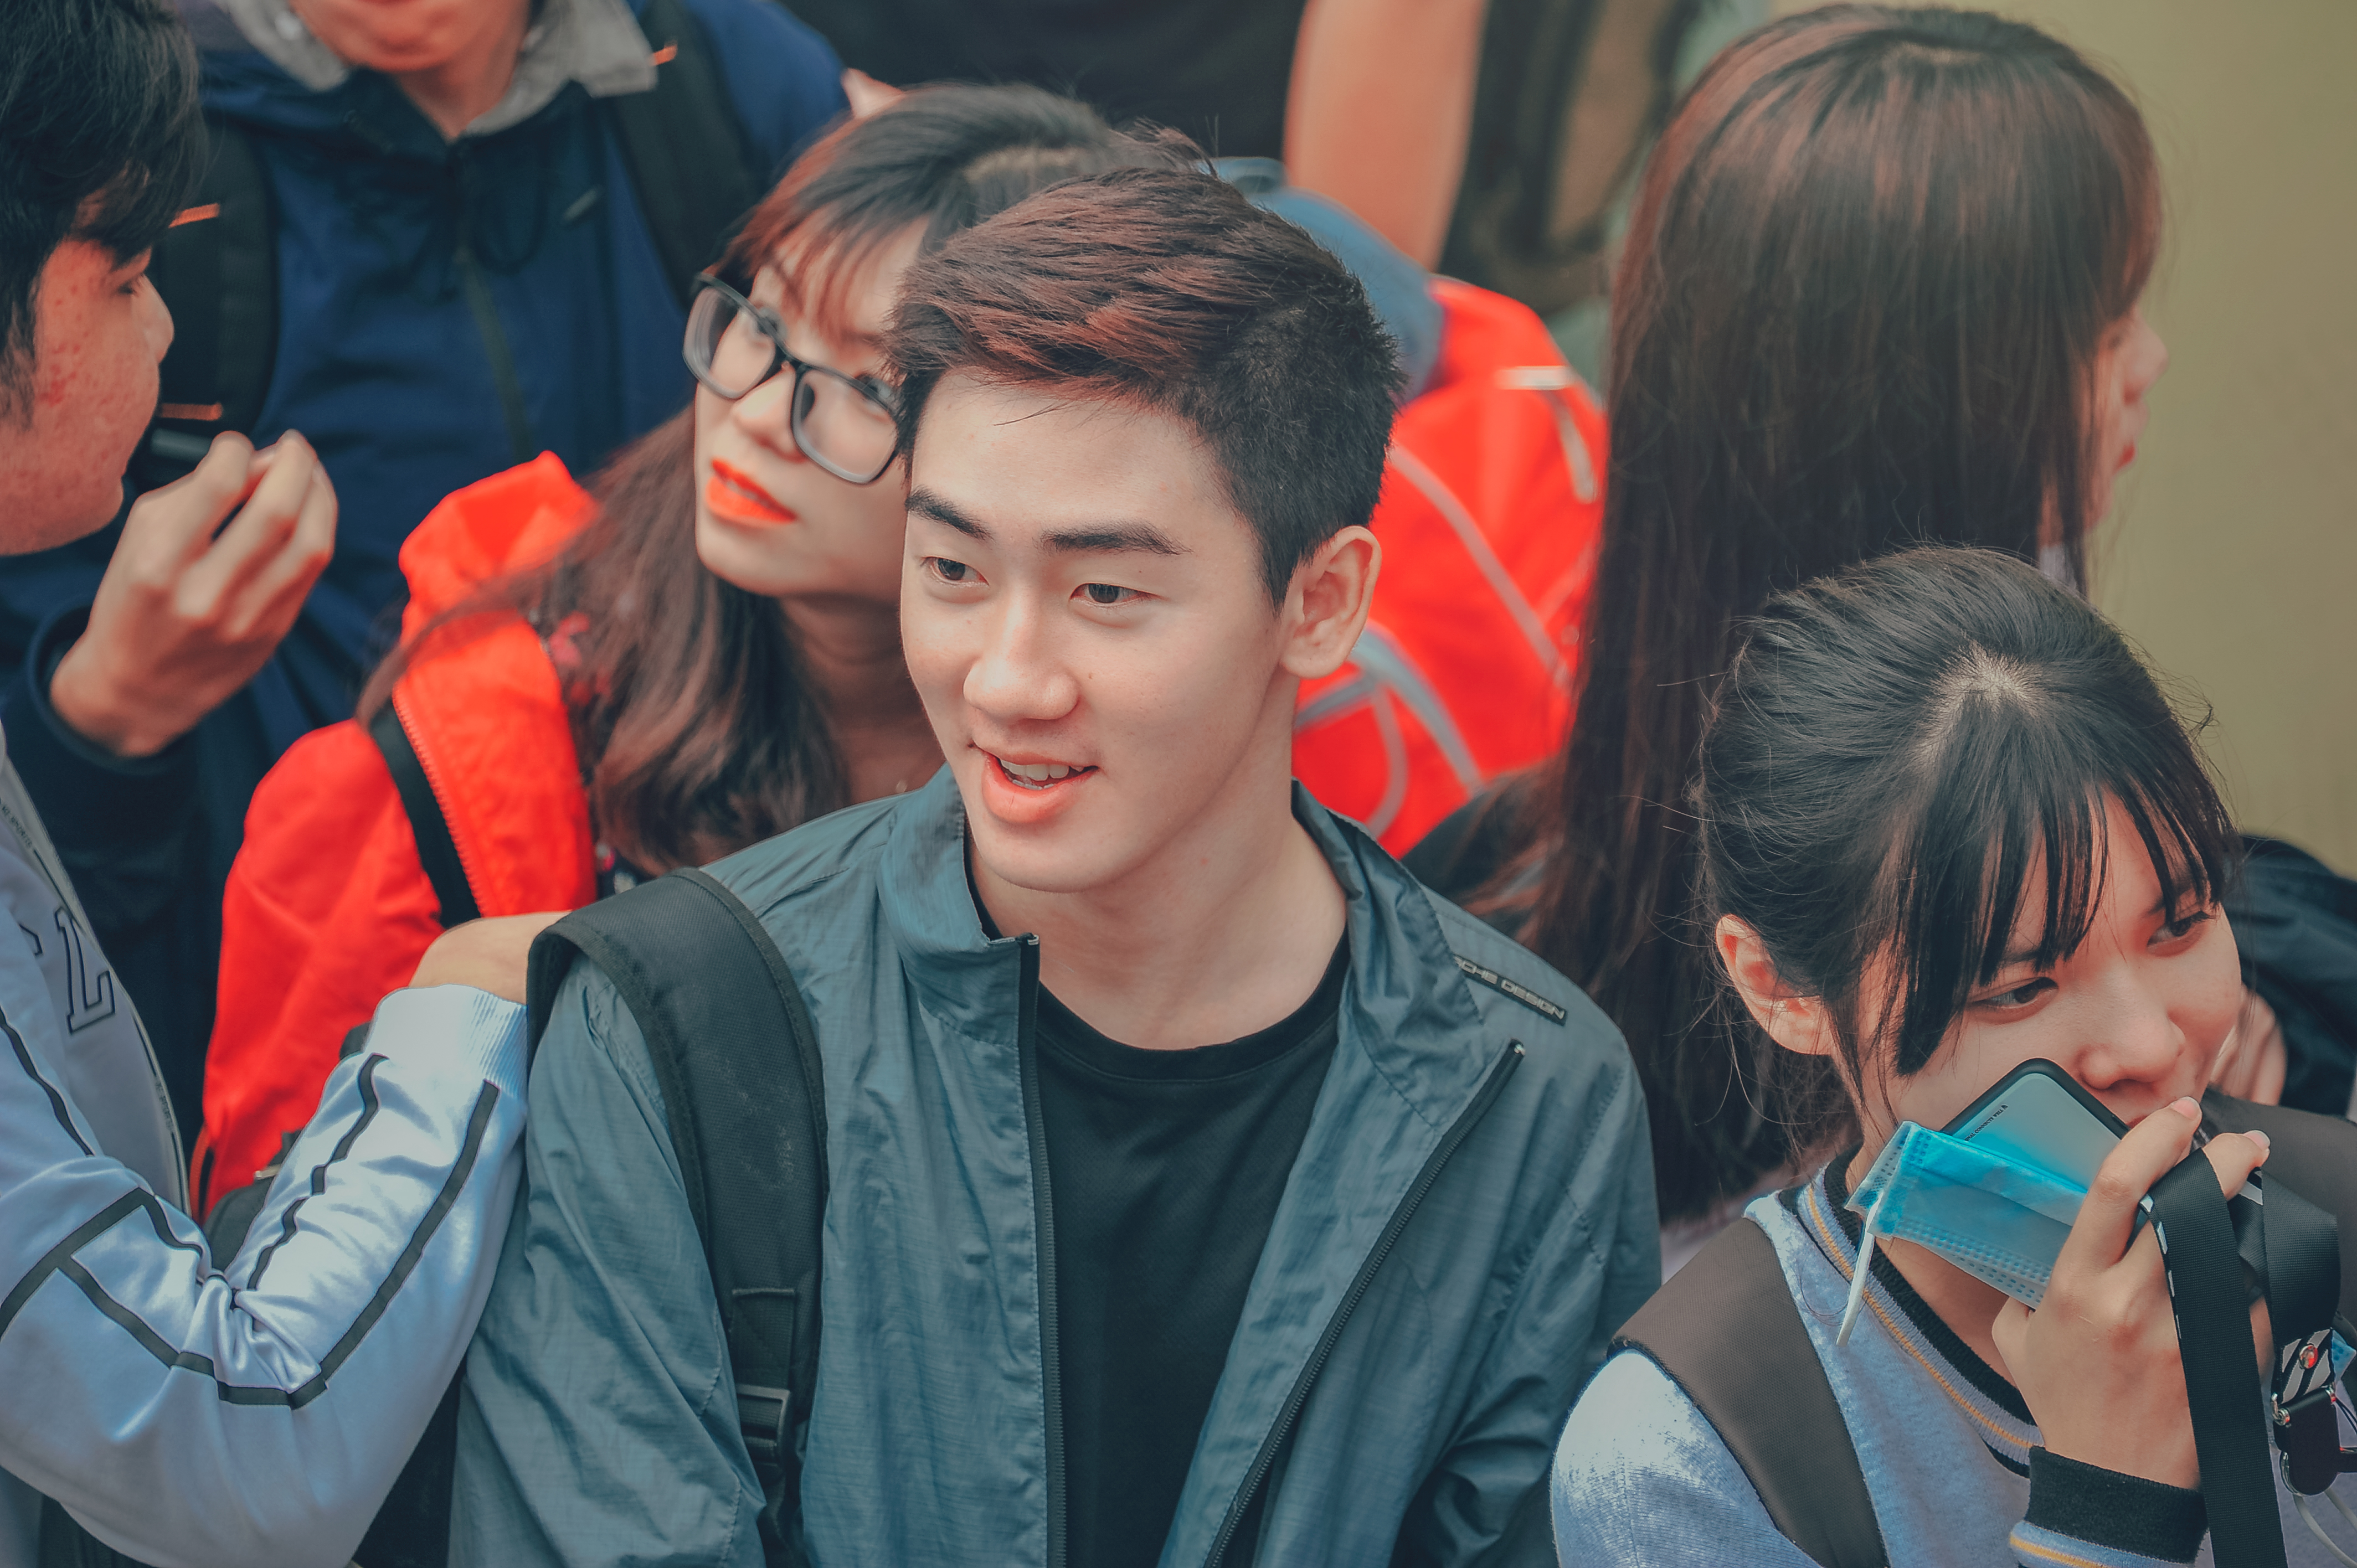
beautiful, boy, red, social group, youth, crowd, girl, photography, fun, event, smile, human, audience, student, product, performance